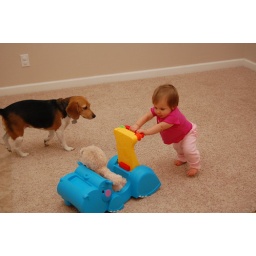
Pushing my bear around the house